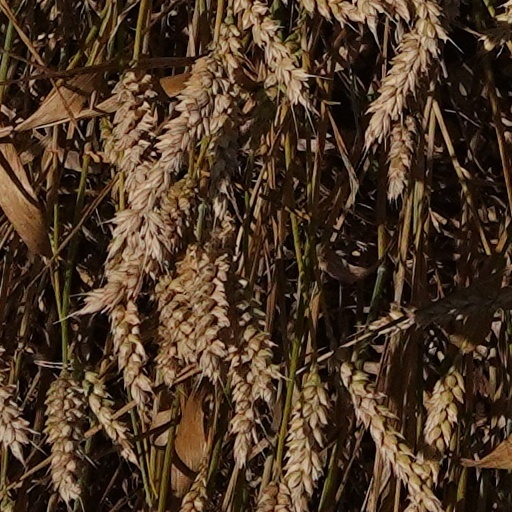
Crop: wheat